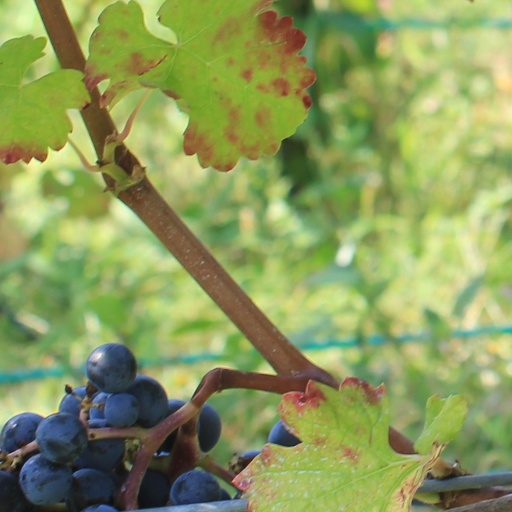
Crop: grape